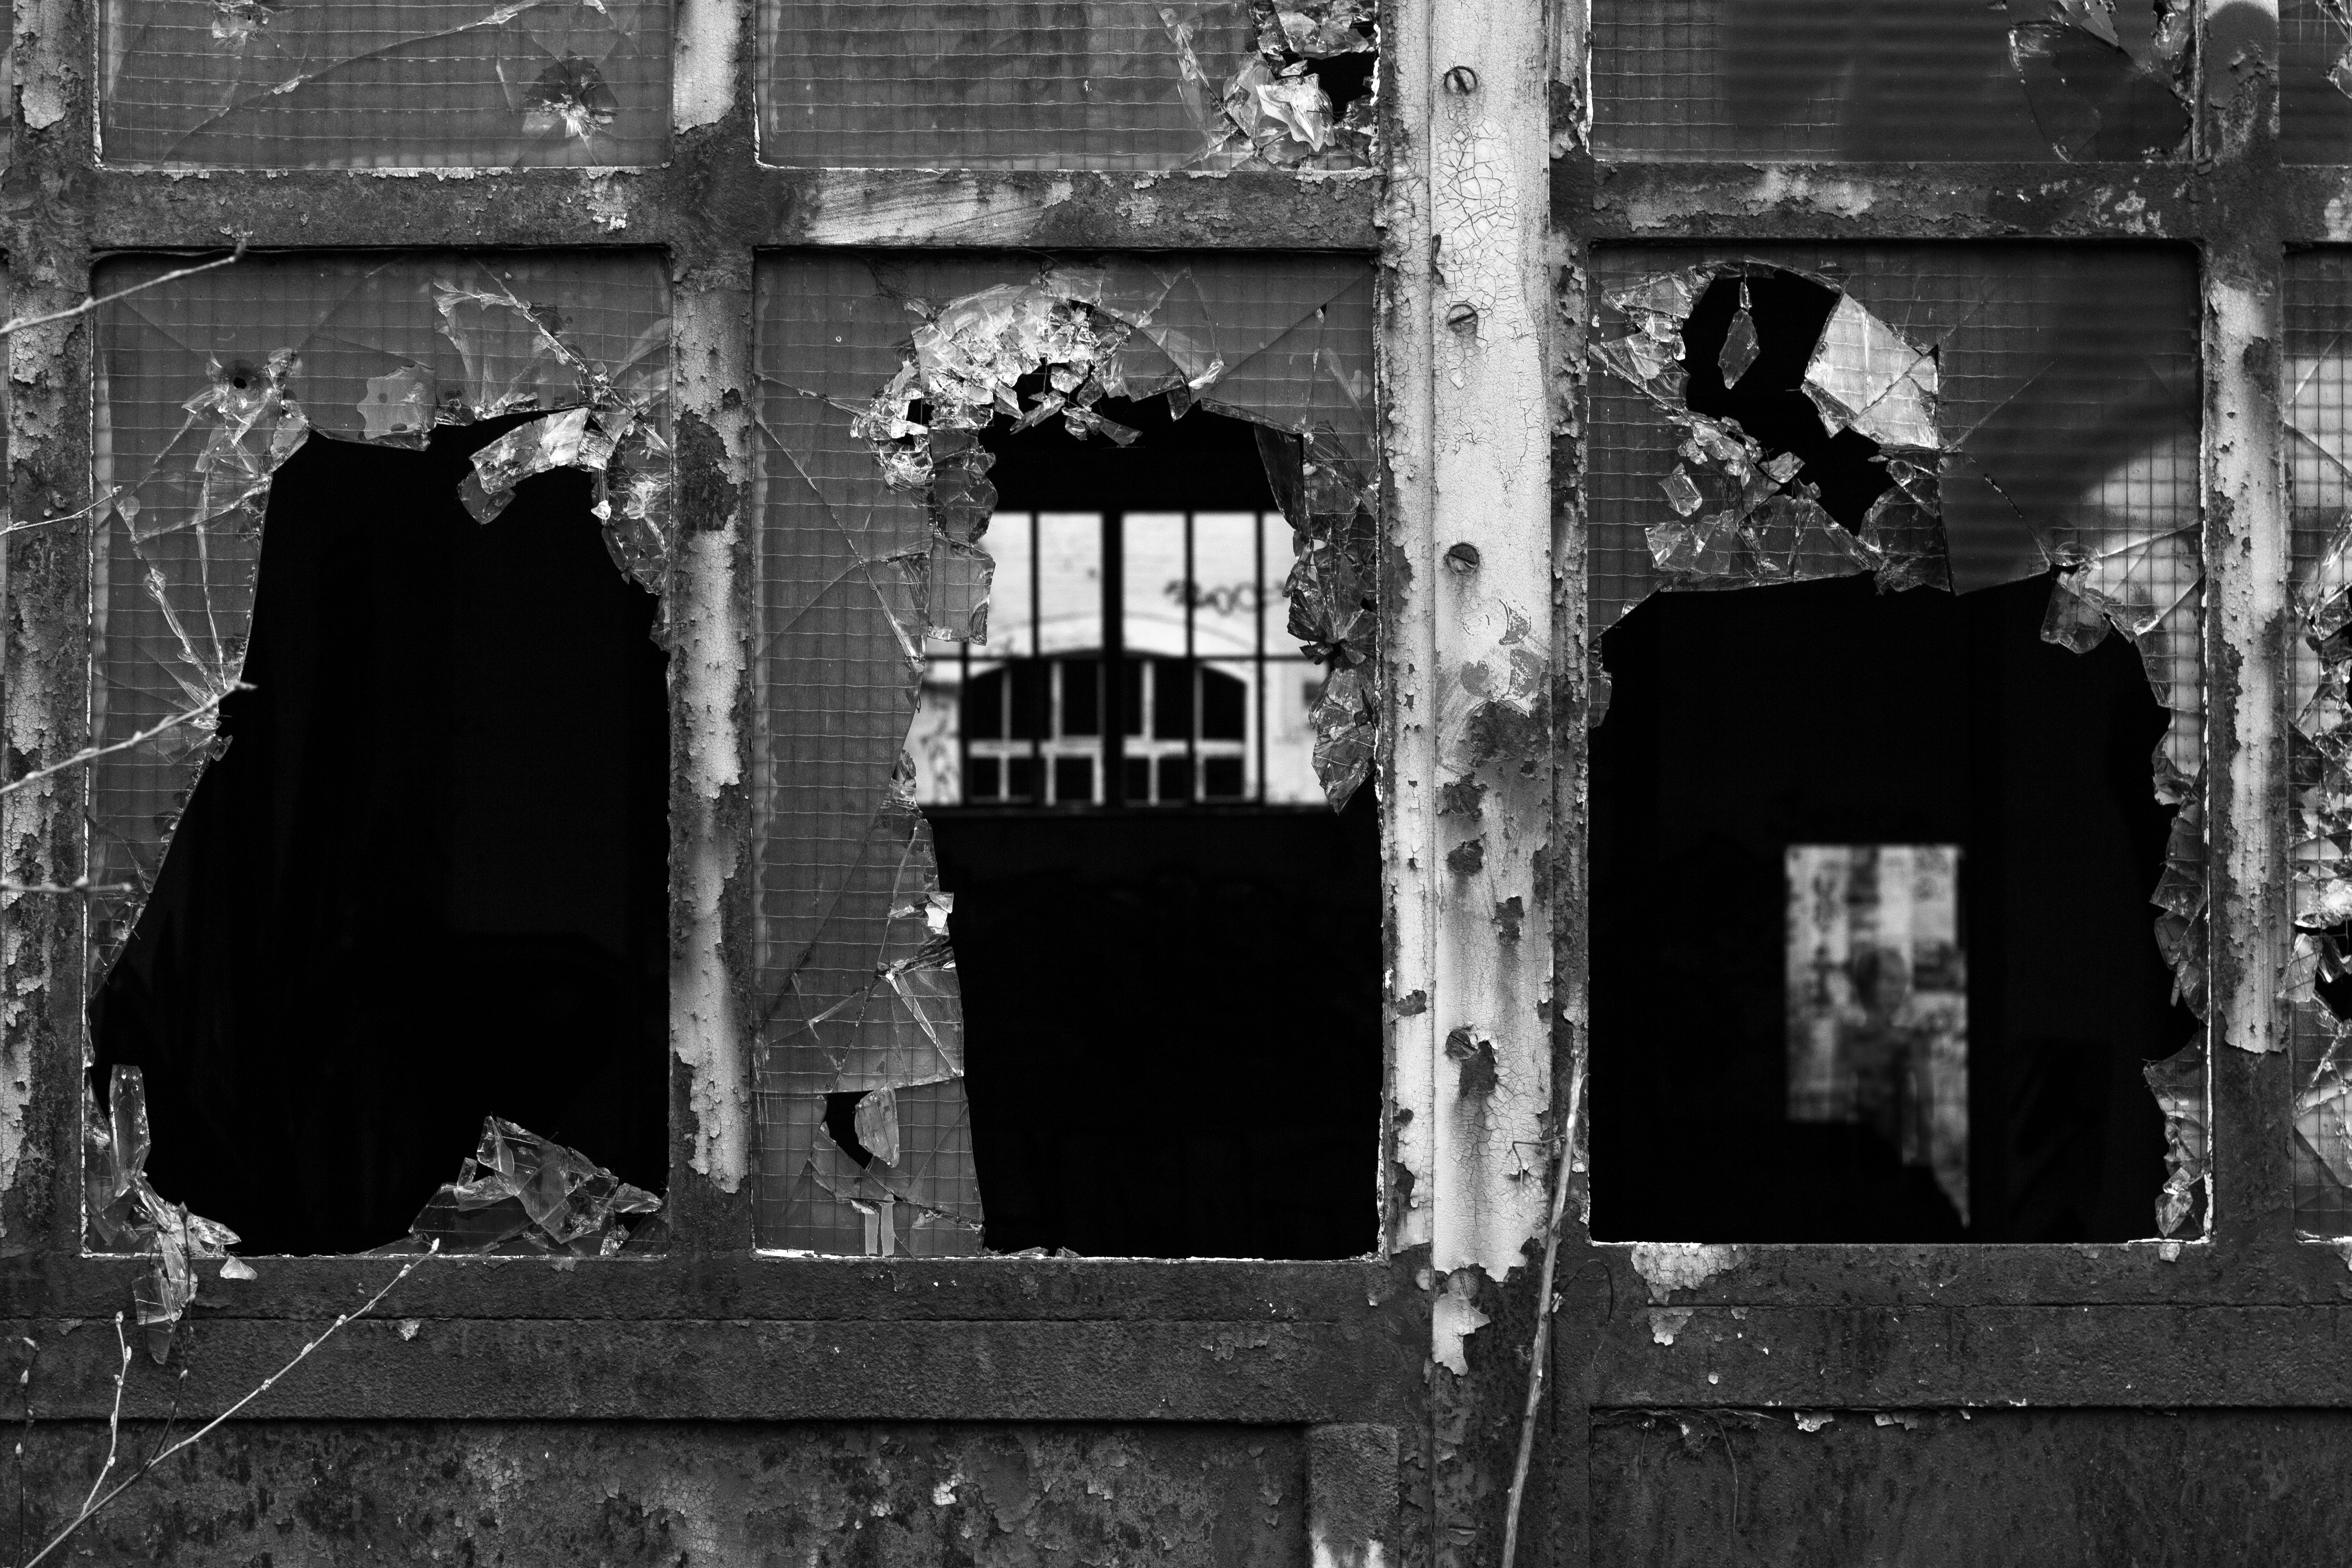
black and white, architecture, structure, white, photography, house, window, glass, building, wall, pattern, broken, facade, darkness, decay, ruin, black, monochrome, graffiti, window pane, temple, dilapidated, photograph, leave, disc, shard, hauswand, glazing, monochrome photography, ancient history, film noir